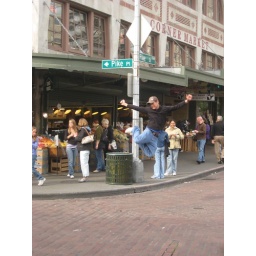
jumping at the corner of Pike's Place in downtown Seattle. The street signs are supposed to convey the location.